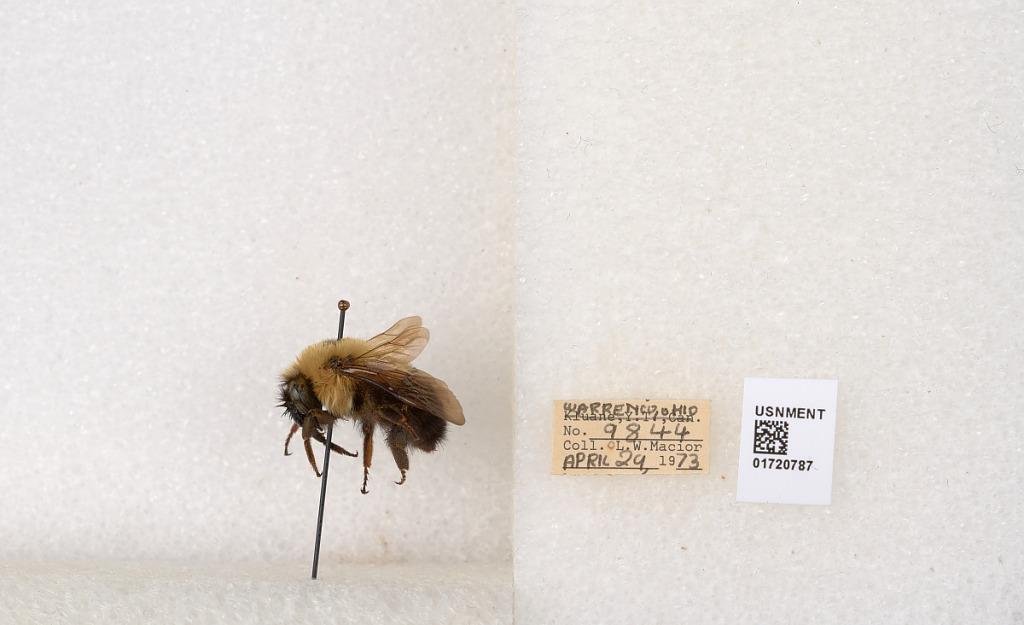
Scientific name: Bombus bimaculatus Cresson
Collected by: L. Macior
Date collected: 1973-4-29
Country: United States
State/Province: Ohio
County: Warren
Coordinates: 39.4276, -84.1668